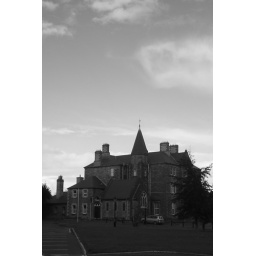
house next door to the cathedral of christ the king in mullingar